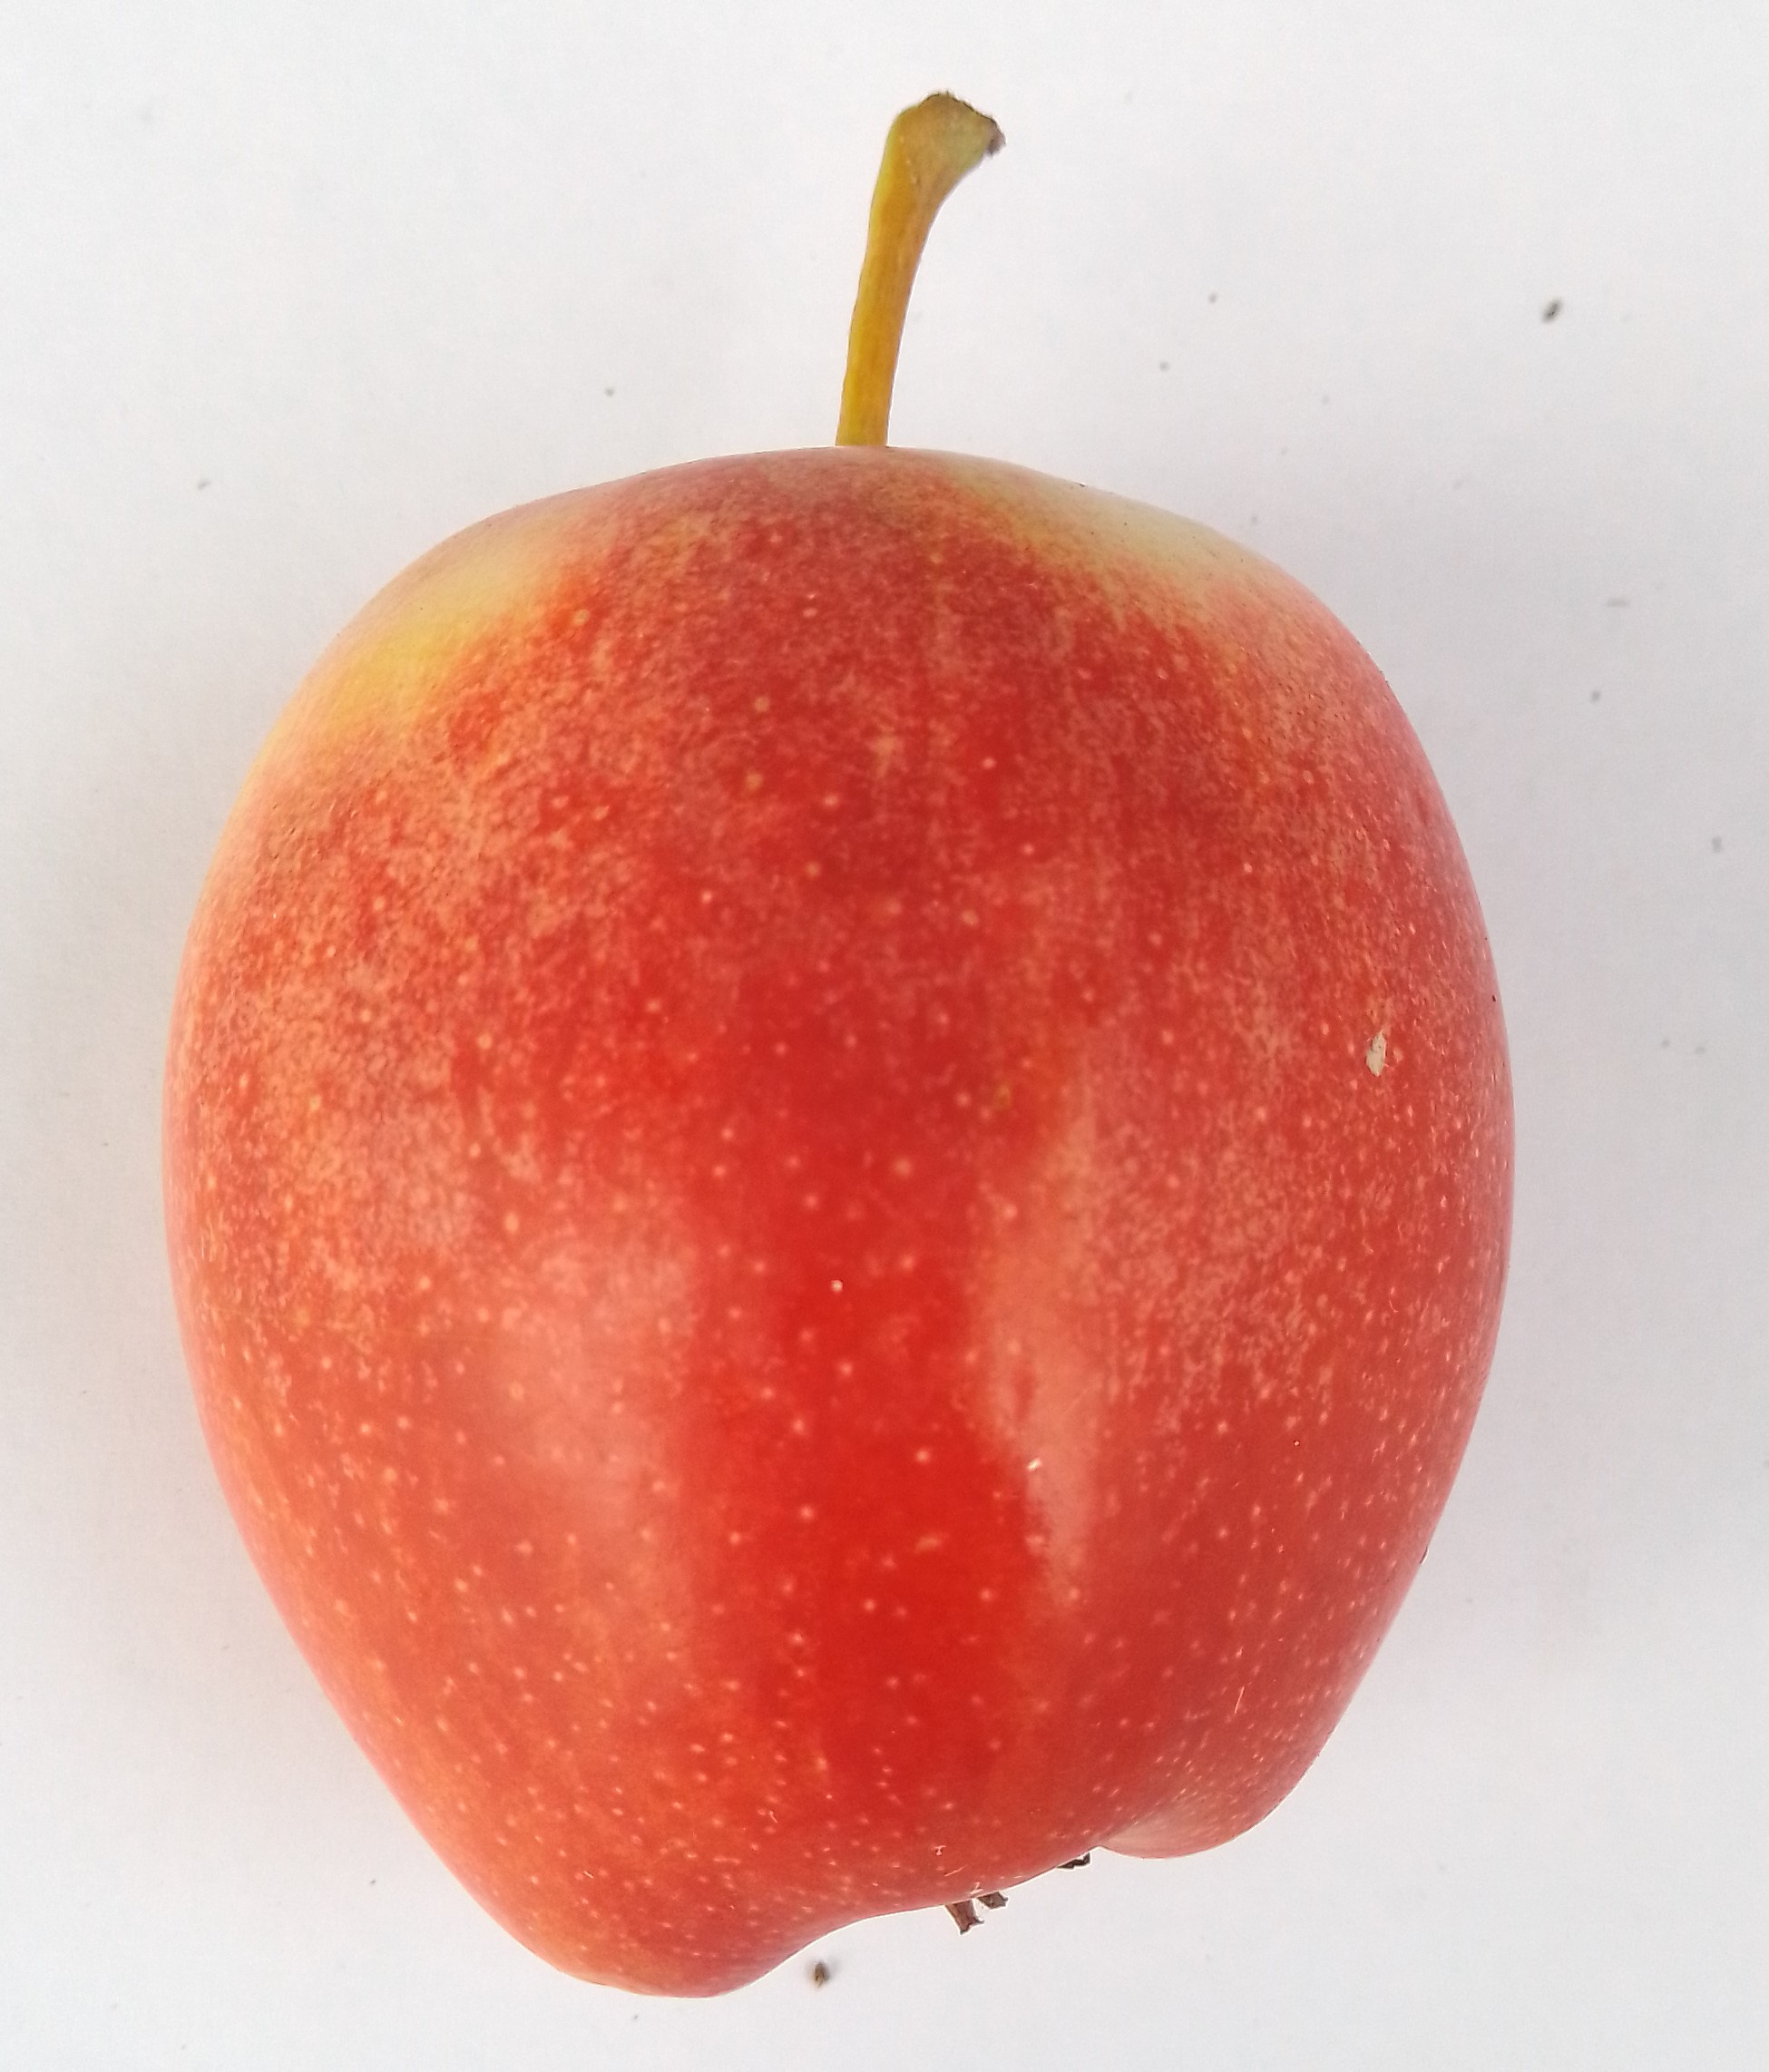
Fruit: apple
Condition: fresh